Black Veil Brides

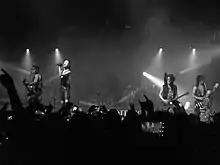
Black Veil Brides live in 2013

A Black Veil Brides song, titled "Unbroken", appeared on to the movie "The Avengers" on May 1, 2012, and is the only track released by Black Veil Brides solely on a compilation album. On June 13, the official music video for the song "Coffin" from the "Rebels" EP, was released.